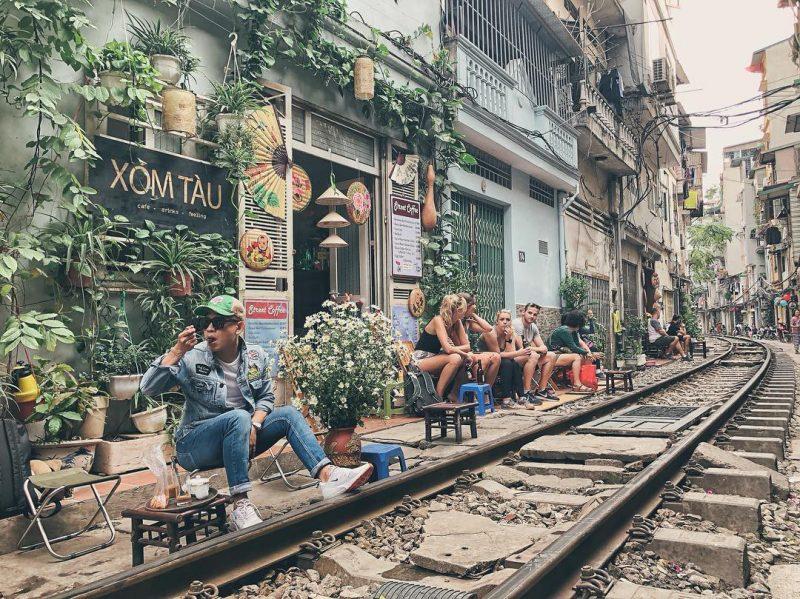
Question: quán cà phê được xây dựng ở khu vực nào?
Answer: quán cà phê được xây dựng cạnh một đường tàu hoả